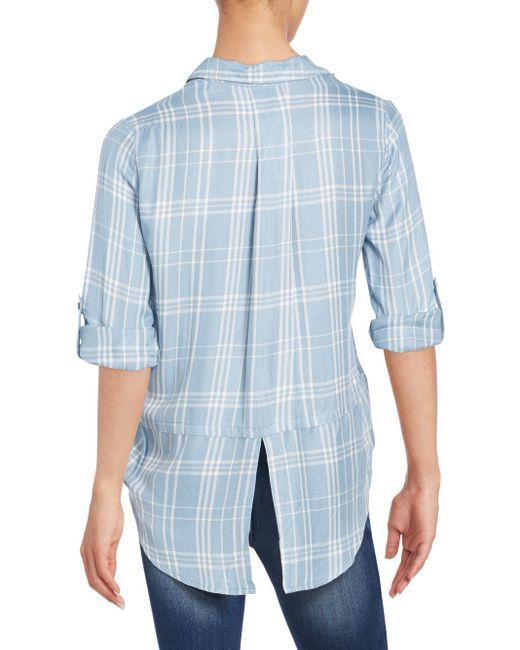
Hellblaues Hemd mit Karodesign für Damen